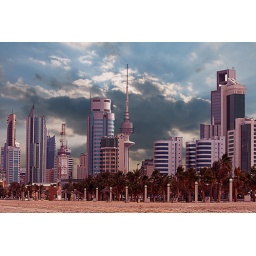
cloud in showekh beach